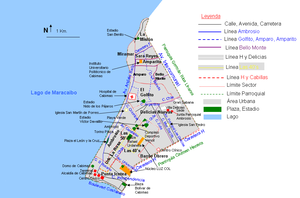
Ambrosio est l'une des neuf paroisses civiles de la municipalité de Cabimas dans l'État de Zulia au Venezuela. Elle est l'une des paroisses civiles urbaines du chef-lieu de la municipalité de Cabimas avec celles de Carmen Herrera, Germán Ríos Linares et La Rosa.